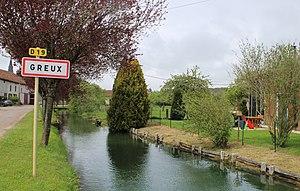
Entrée du village
Greux est une commune française située dans le département des Vosges, en région Grand Est.